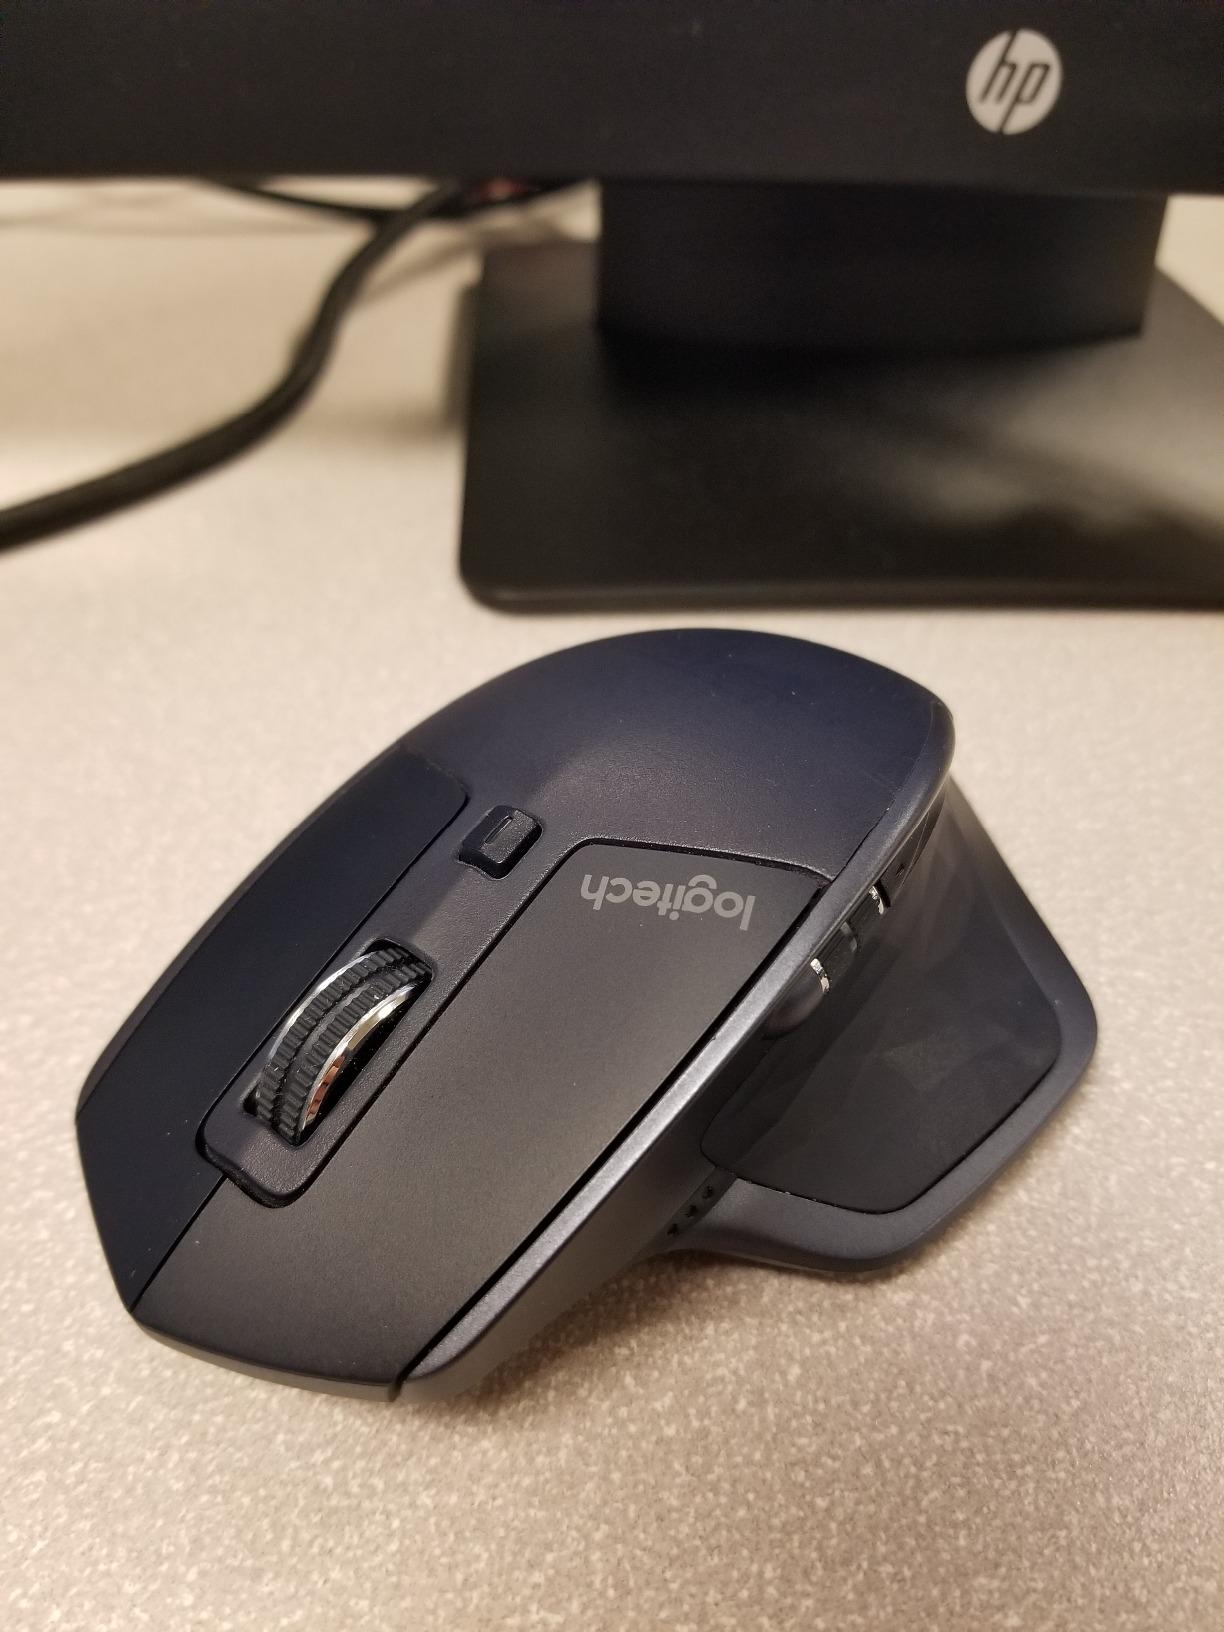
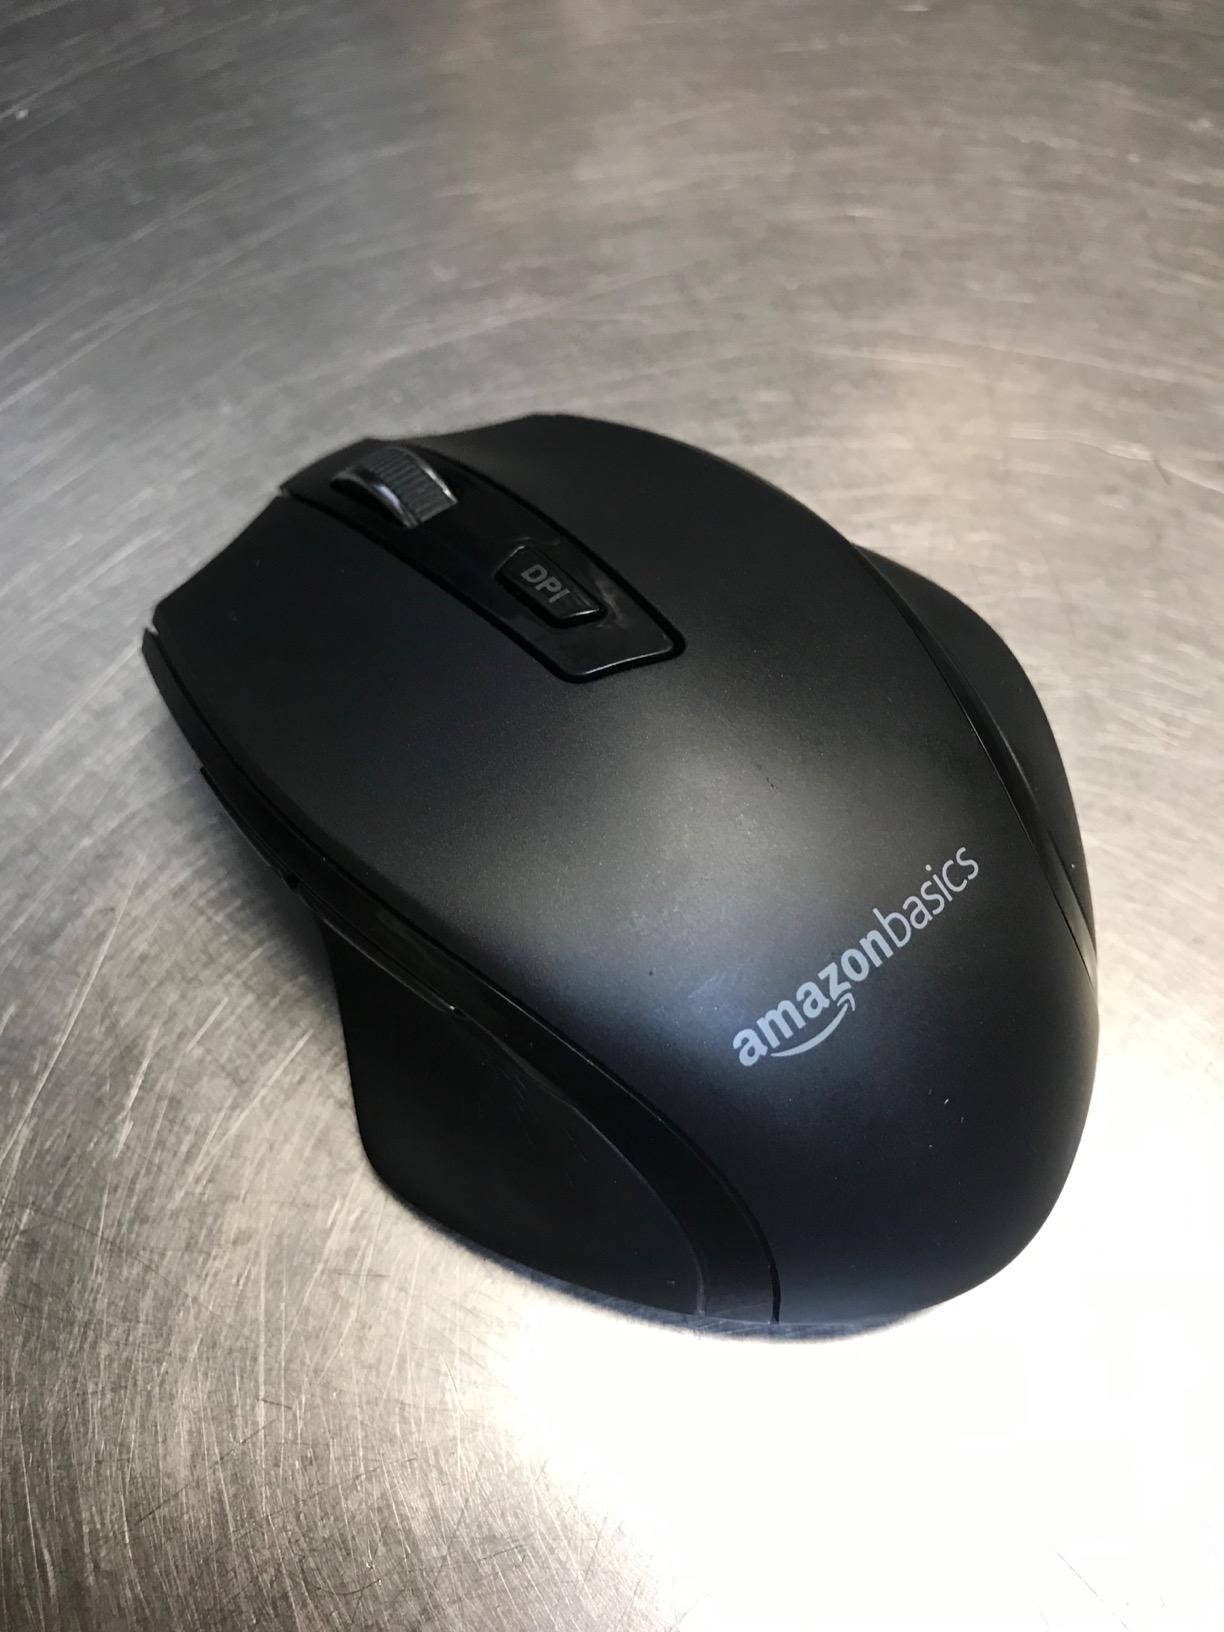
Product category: mouse
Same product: no